Allan G. Bromley

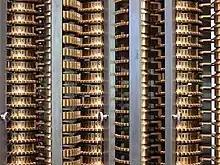
Replica of the Difference Engine in the Science Museum, reconstructed after studies of Charles Babbage's original drawings by Allan Bromley.

Part of Allan Bromley's scholarship was his study, at the Science Museum library in London, of the original drawings for the Difference Engine and Analytical Engine designed by Charles Babbage more than a century earlier. These studies and the most detailed analysis and interpretation led to the reconstruction of two Difference Engines No. 2 under the direction of Doron Swade: